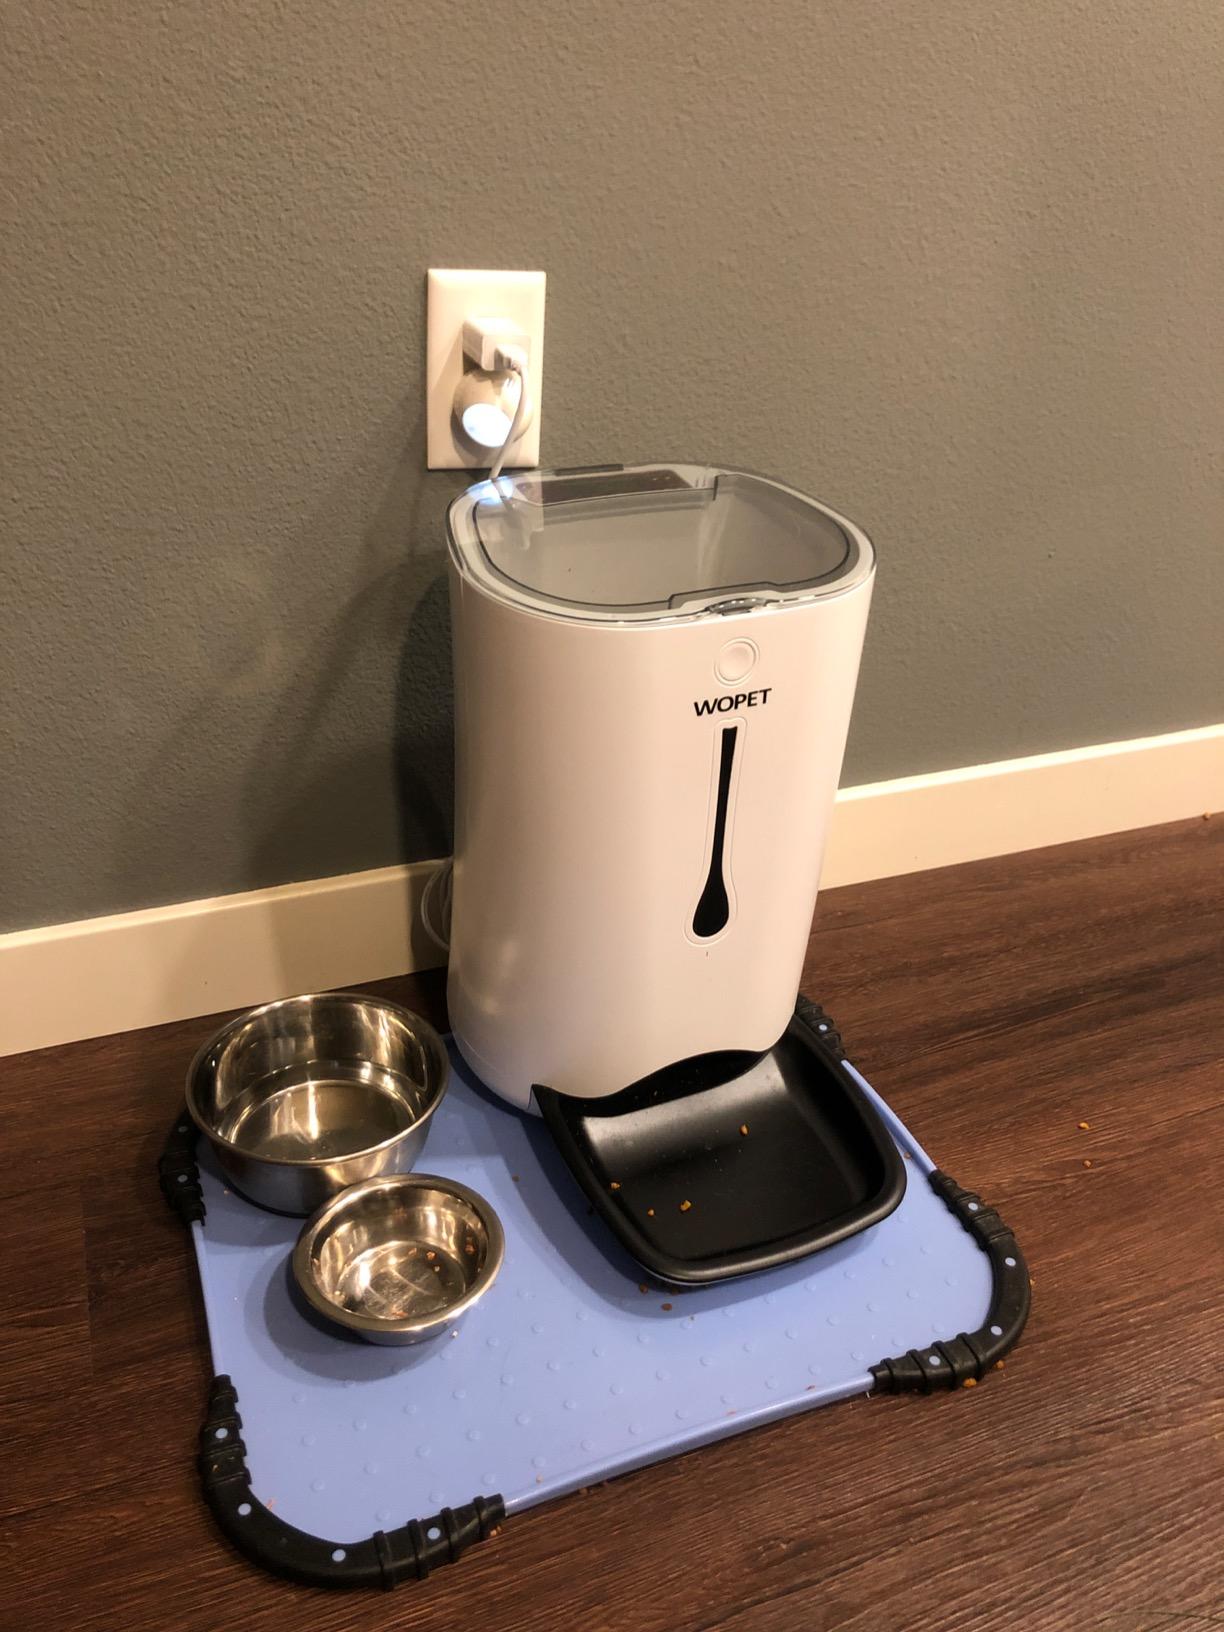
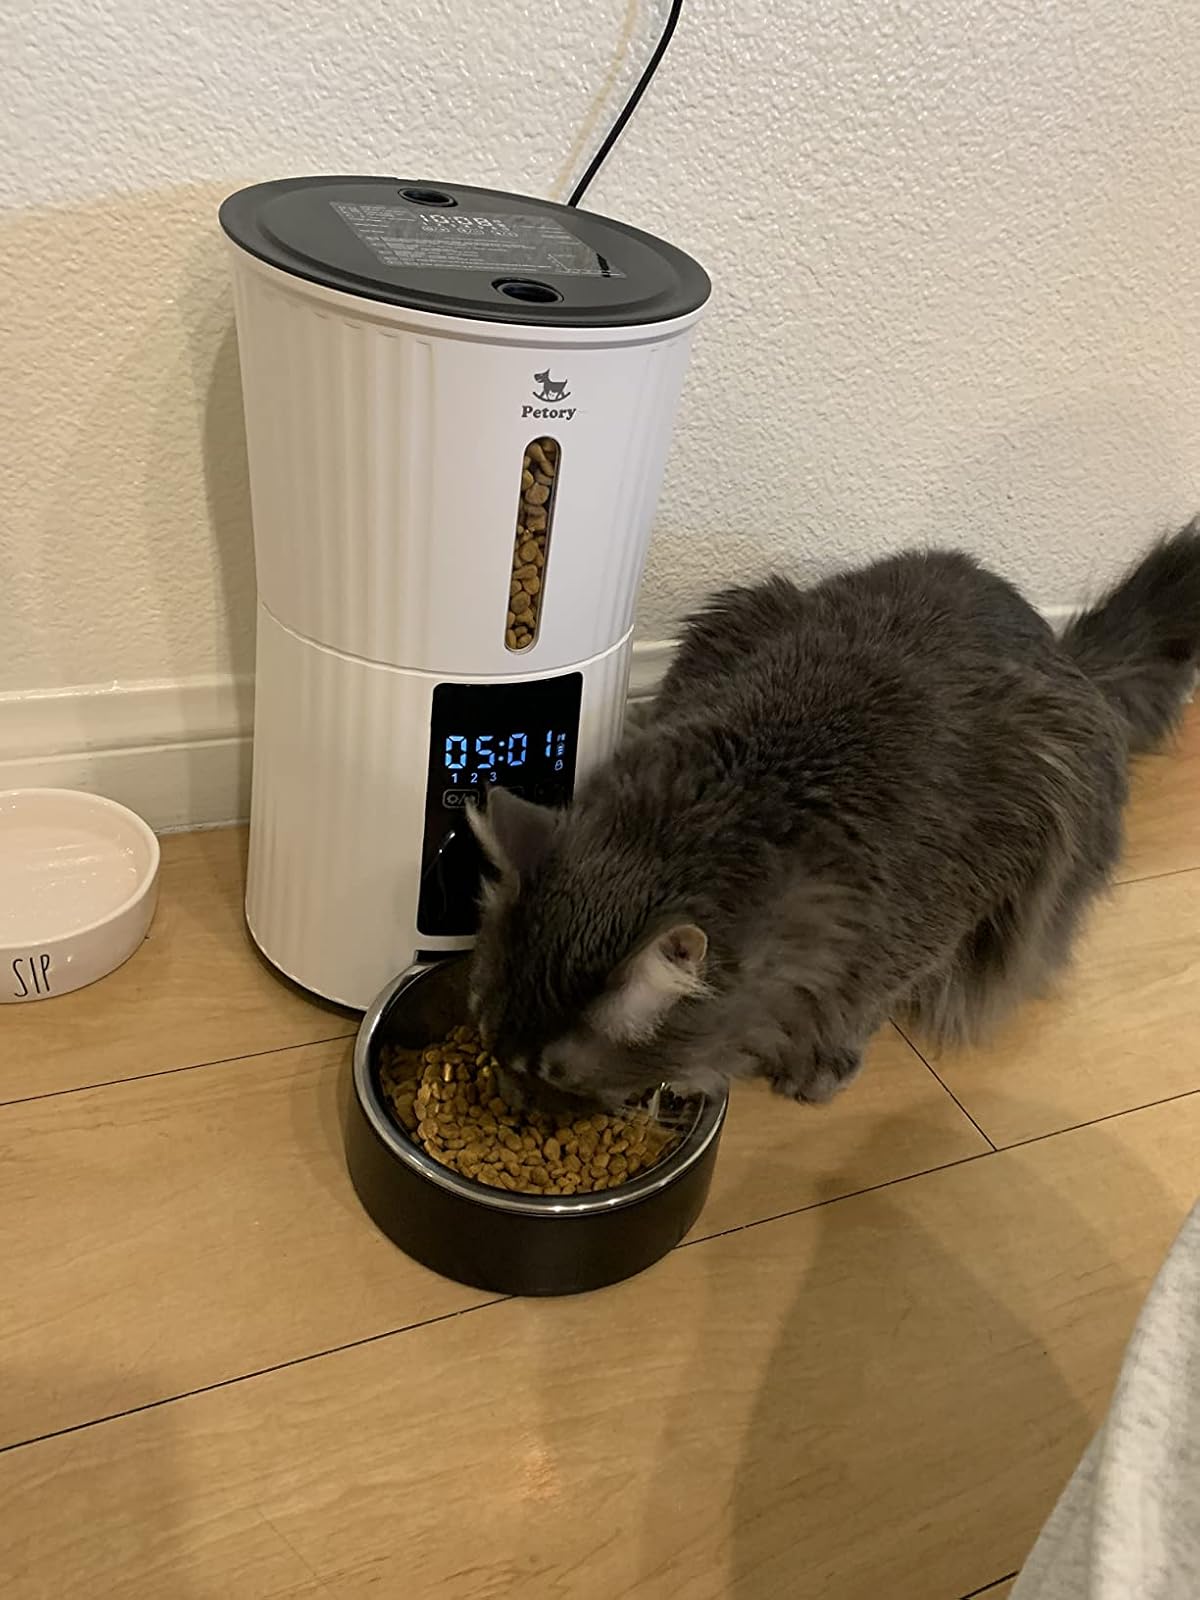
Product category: items_feeder
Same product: no